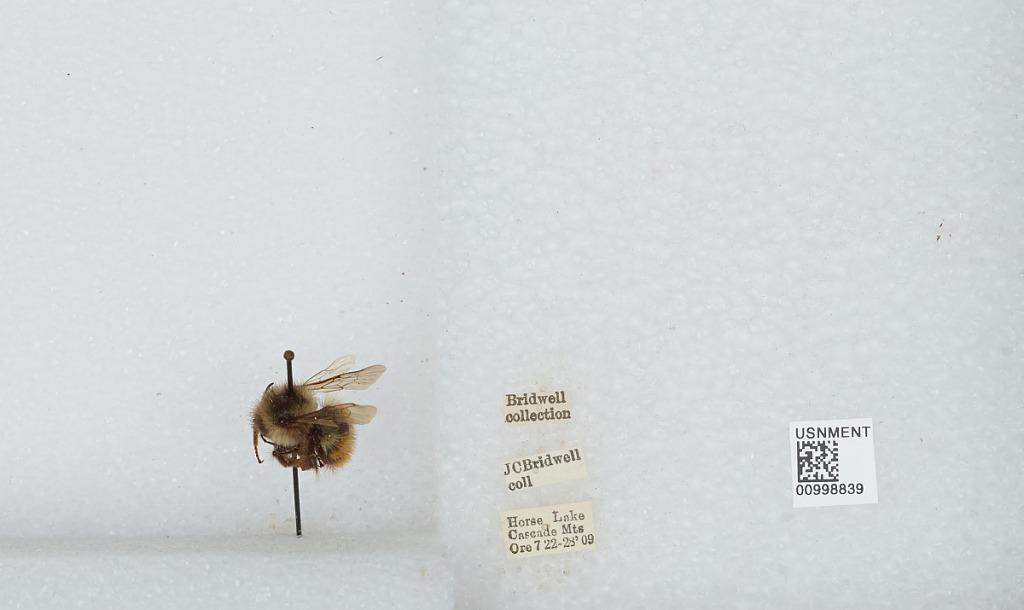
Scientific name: Bombus (Pyrobombus) melanopygus Nylander
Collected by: J. Bridwell
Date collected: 1909-7-22
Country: United States
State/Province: Oregon
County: Lane
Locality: Horse Lake, Cascade Mountains
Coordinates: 44.0003, -121.873